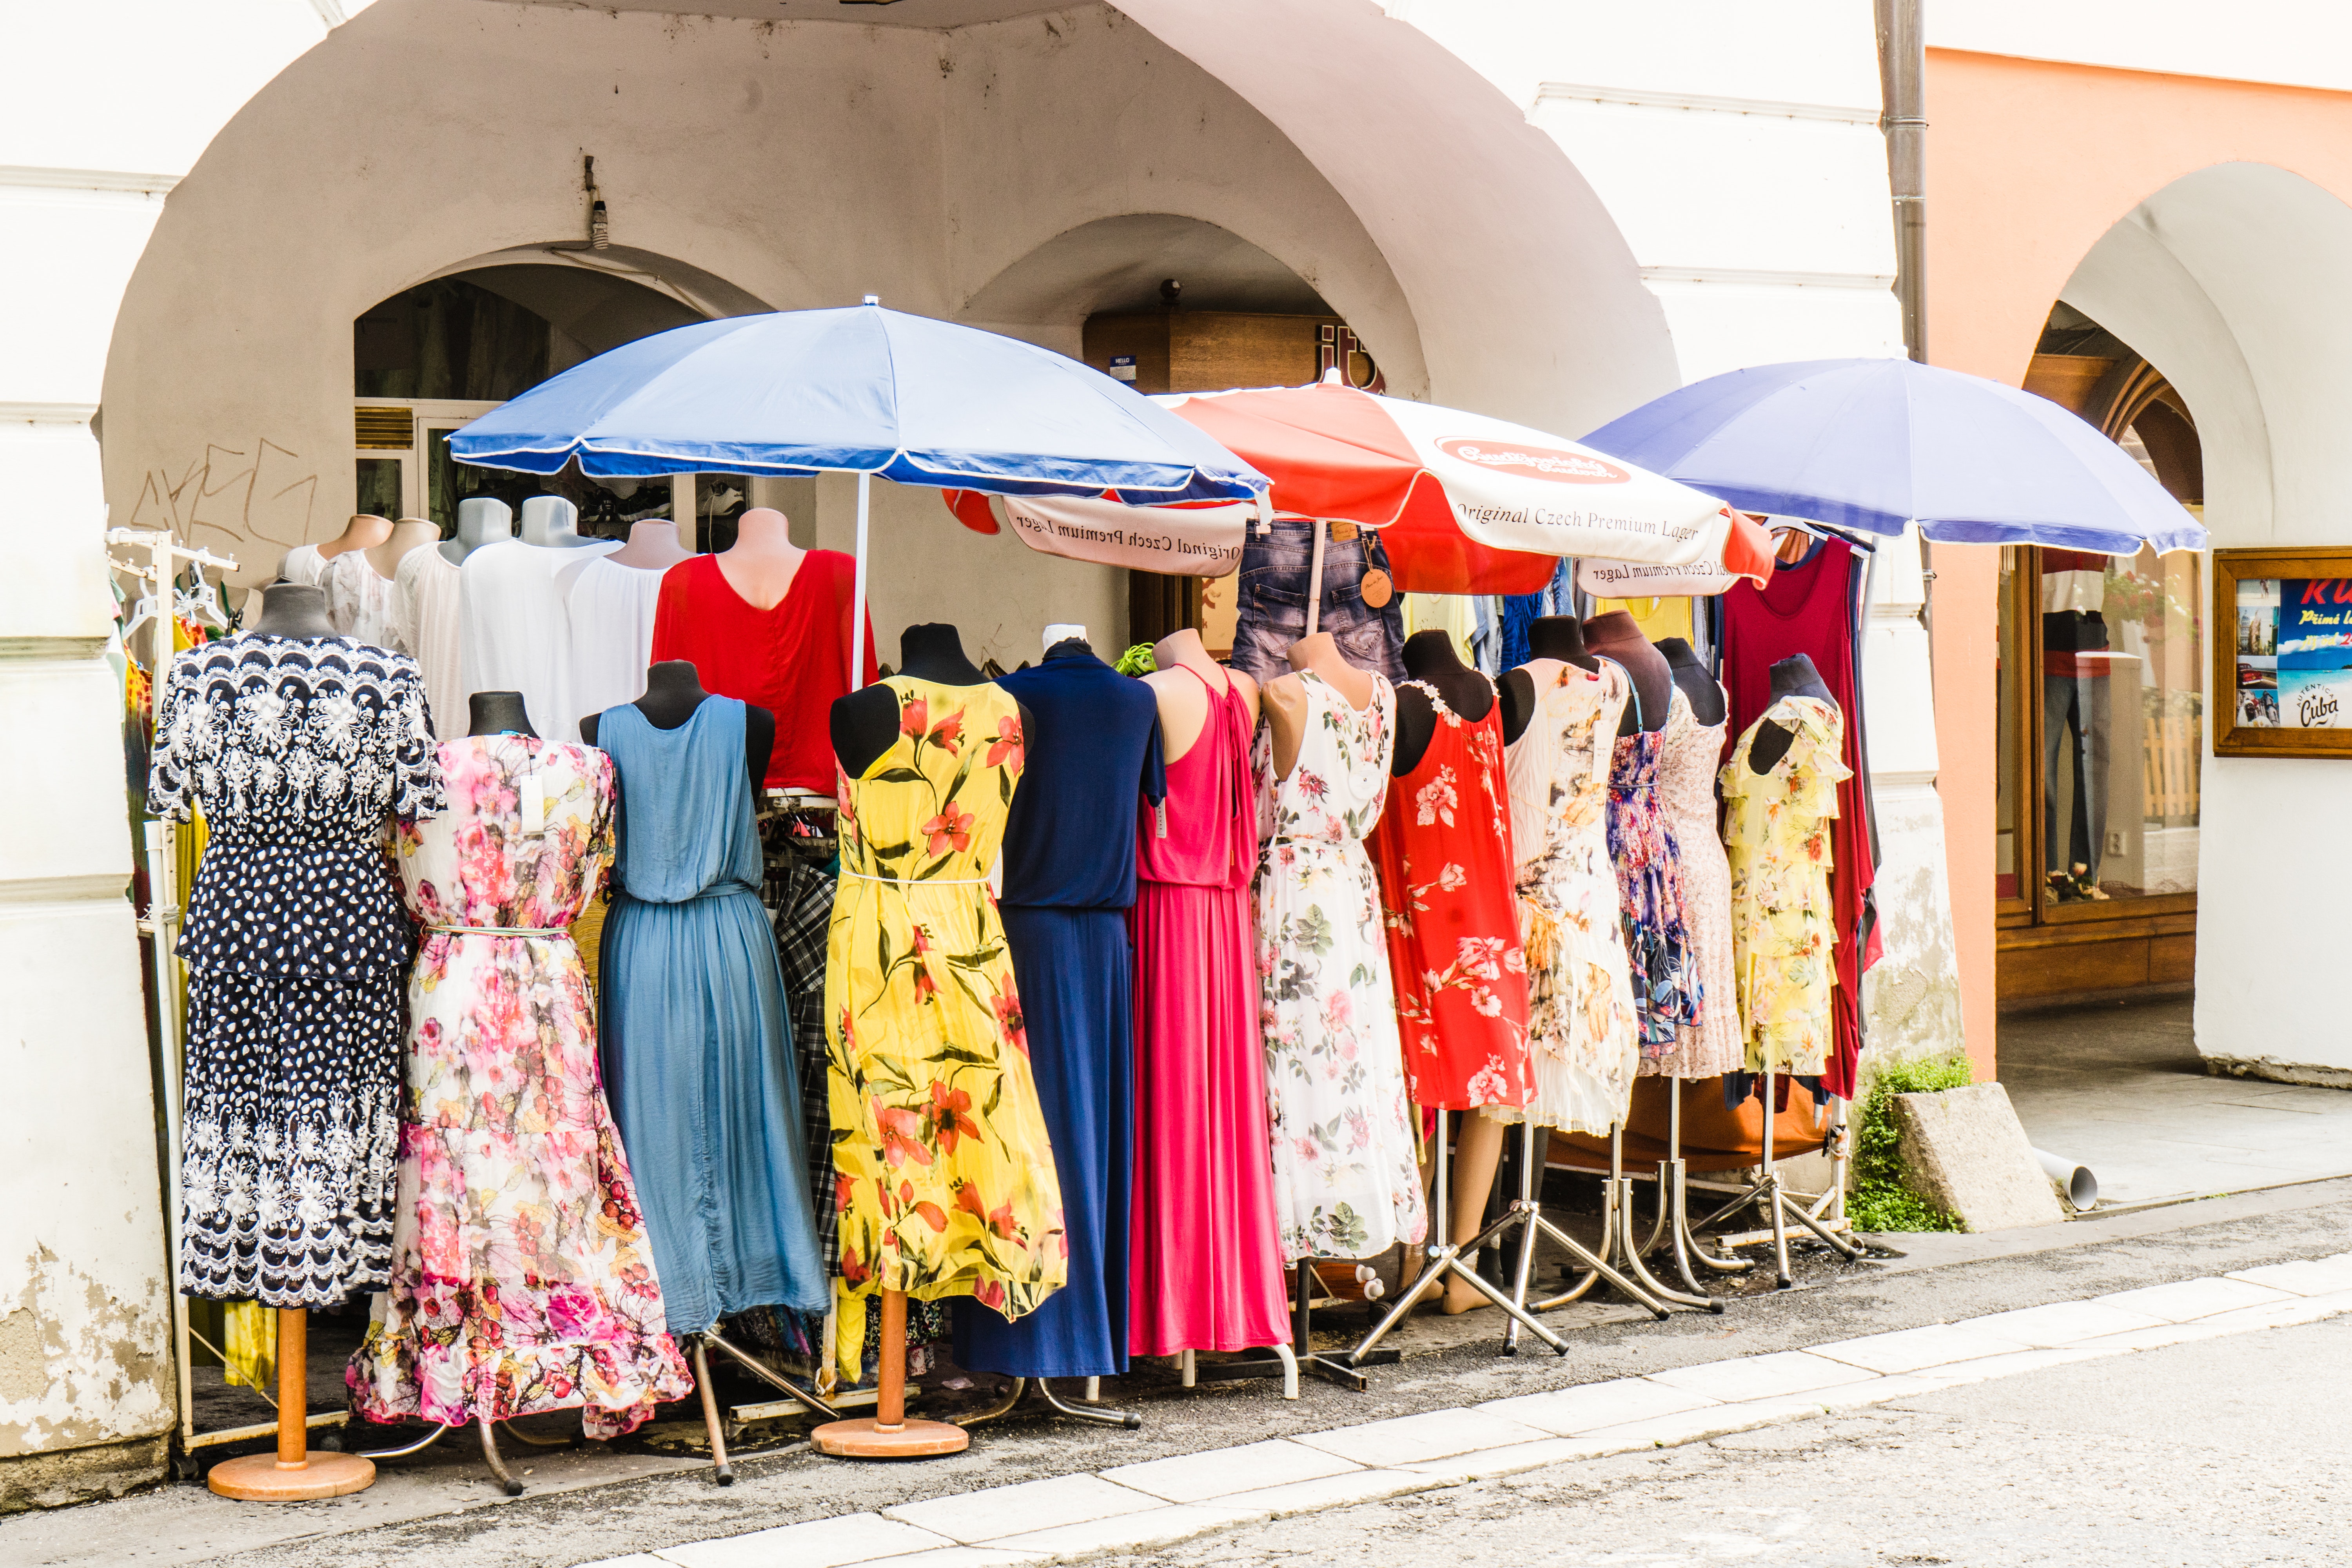
public space, bazaar, market, city, stall, shopping, marketplace